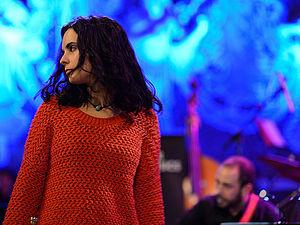
Andrea Motis, née le 9 mai 1995 à Barcelone, est une chanteuse, saxophoniste et trompettiste de jazz espagnole.